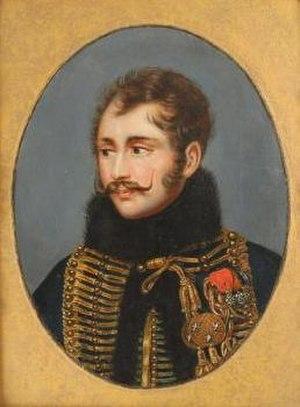
Lors de la reddition de Stettin le 29 et 30 octobre 1806, le lieutenant-général Friedrich Gisbert von Romberg rendit la forteresse et la garnison de Stettin au général Lasalle qui disposait de forces nettement inférieures : une brigade de cavalerie légère. Cet événement fut une des nombreuses redditions de soldats prussiens démoralisés à des forces françaises égales ou inférieures en nombres après les défaites désastreuses de bataille d'Iéna et d'Auerstaedt le 14 octobre 1806.